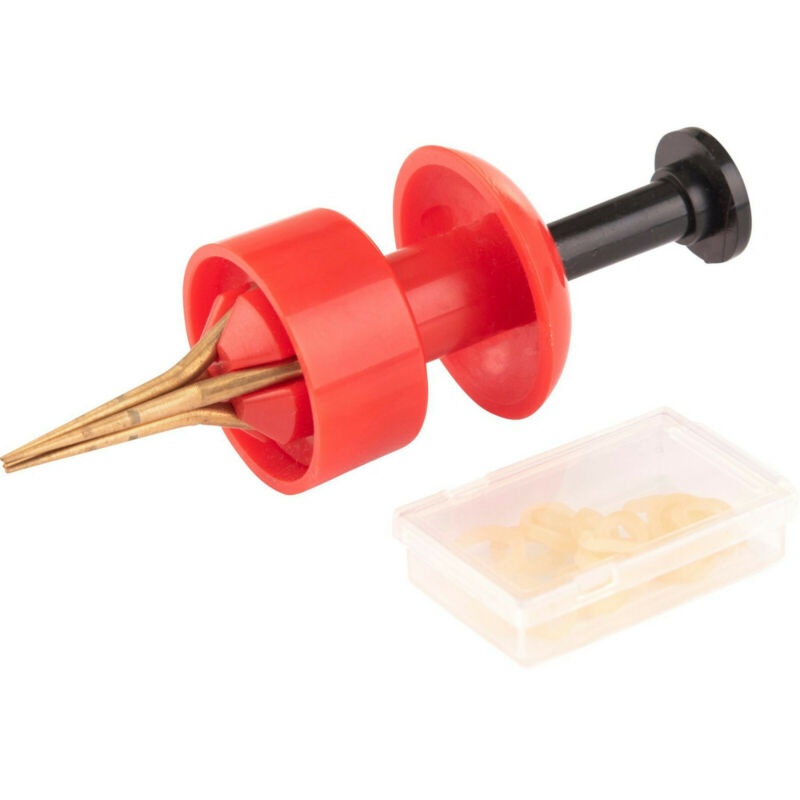
Leeda Bait Bander Tool with Latex Bait Bands Banding Tool Fishing Accessory
Brand: Leeda
Quick and easy way to band pellets Ergonomic design For use with baits up to 12mm in size Made from heavy duty ABS plastic
Category: Sporting Goods > Outdoor Recreation > Fishing > Fishing Hook Removal Tools > Pellet Stops